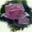
Label: rose